Castle, Bedford

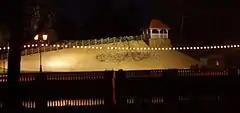
Bedford Castle

The name 'Castle' comes from Bedford Castle which is located in the ward. William II granted the Barony of Bedford to Paine de Beauchamp who built the castle. The castle was destroyed (slighted) in 1224 by Henry III. In 1166 the town of Bedford was given a charter. This was when Bedford Market was founded, and it is still held in Castle Ward.